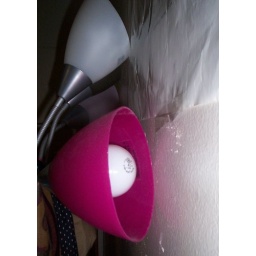
Comtempory floor lamps like these are very popular in the dorms due to their accesible reach and unique look